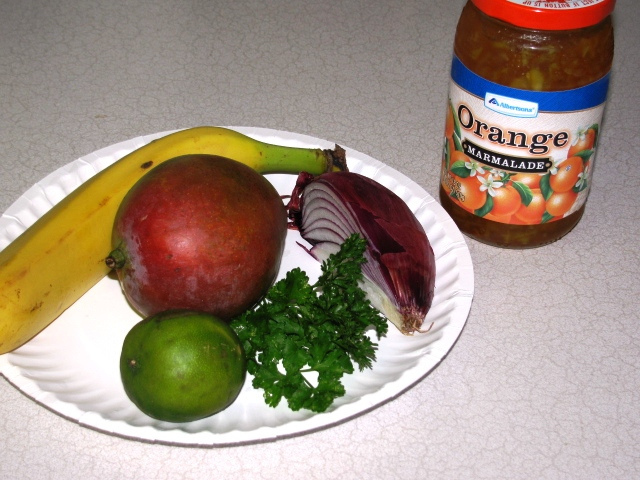
user: Given an image and a question. Answer the question in a short answer. Question: What type of jellly is shown? Short Answer:
assistant: orange